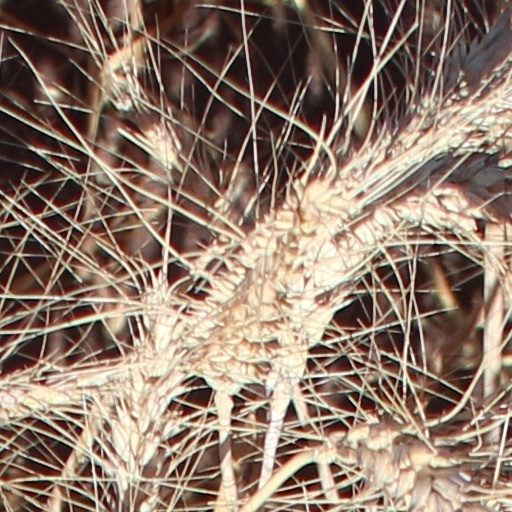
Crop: wheat